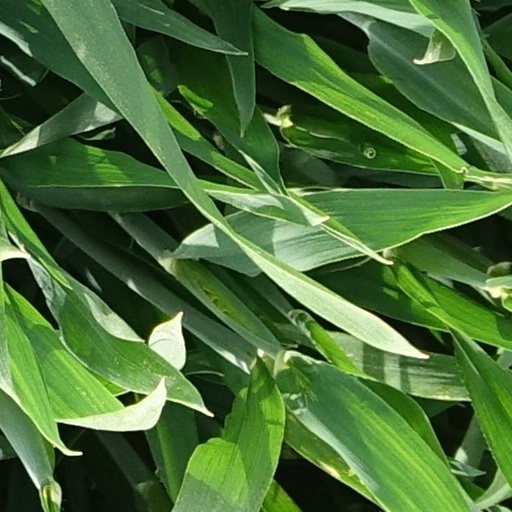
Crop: wheat